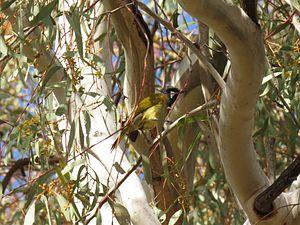
Ceci est une liste des oiseaux endémiques ou quasi-endémiques d'Australie.